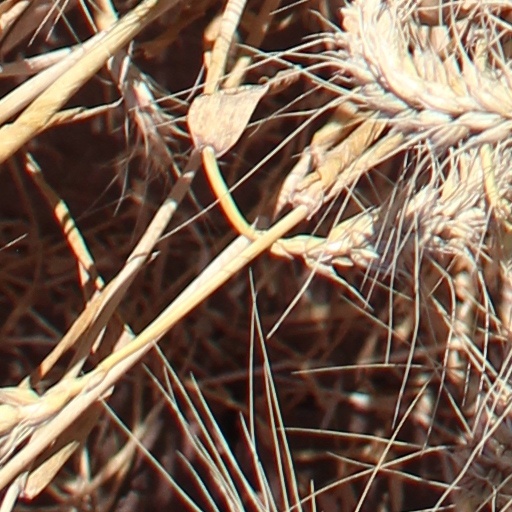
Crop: wheat